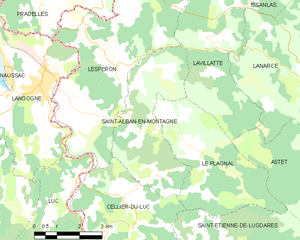
Carte des communes françaises: Saint-Alban-en-Montagne